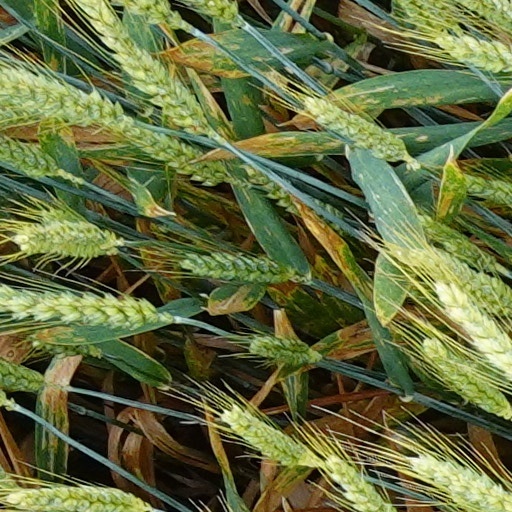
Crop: wheat